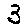
Label: 3